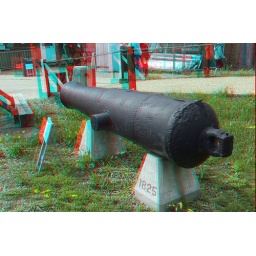
Coalhouse Fort in anaglyph 3D stereo red cyan glasses to view